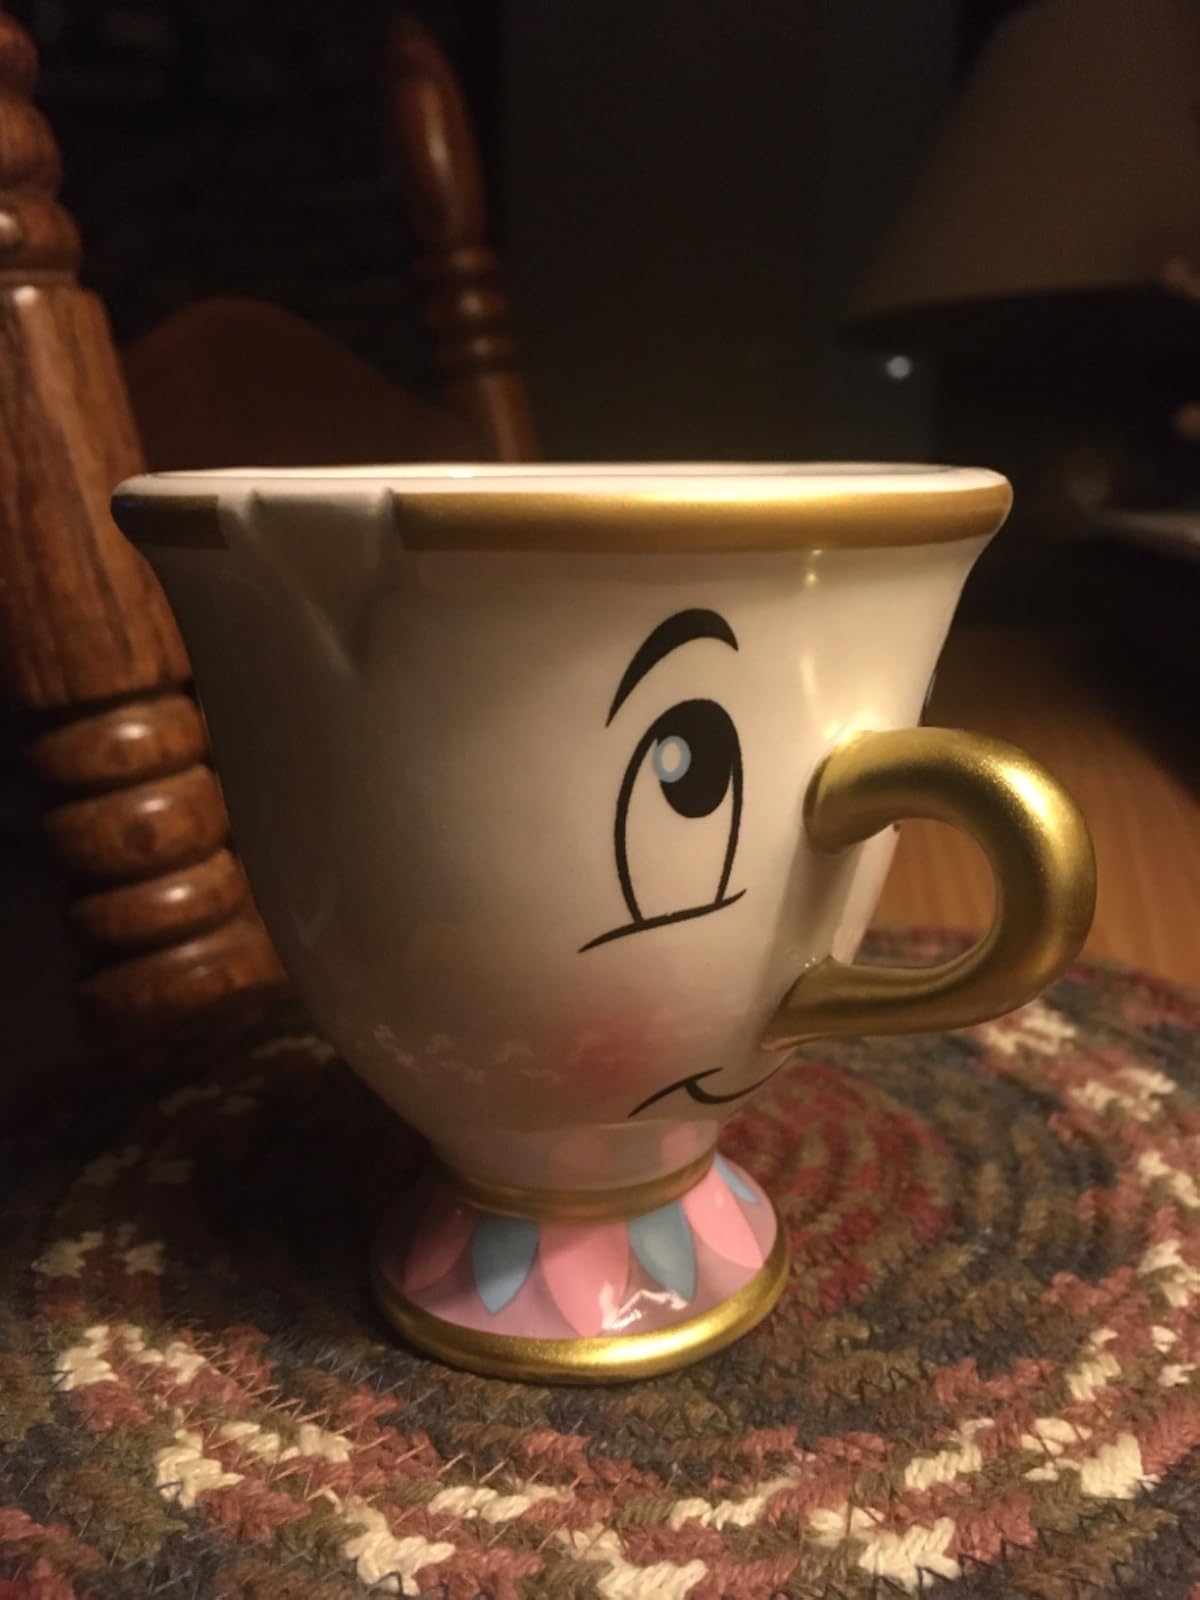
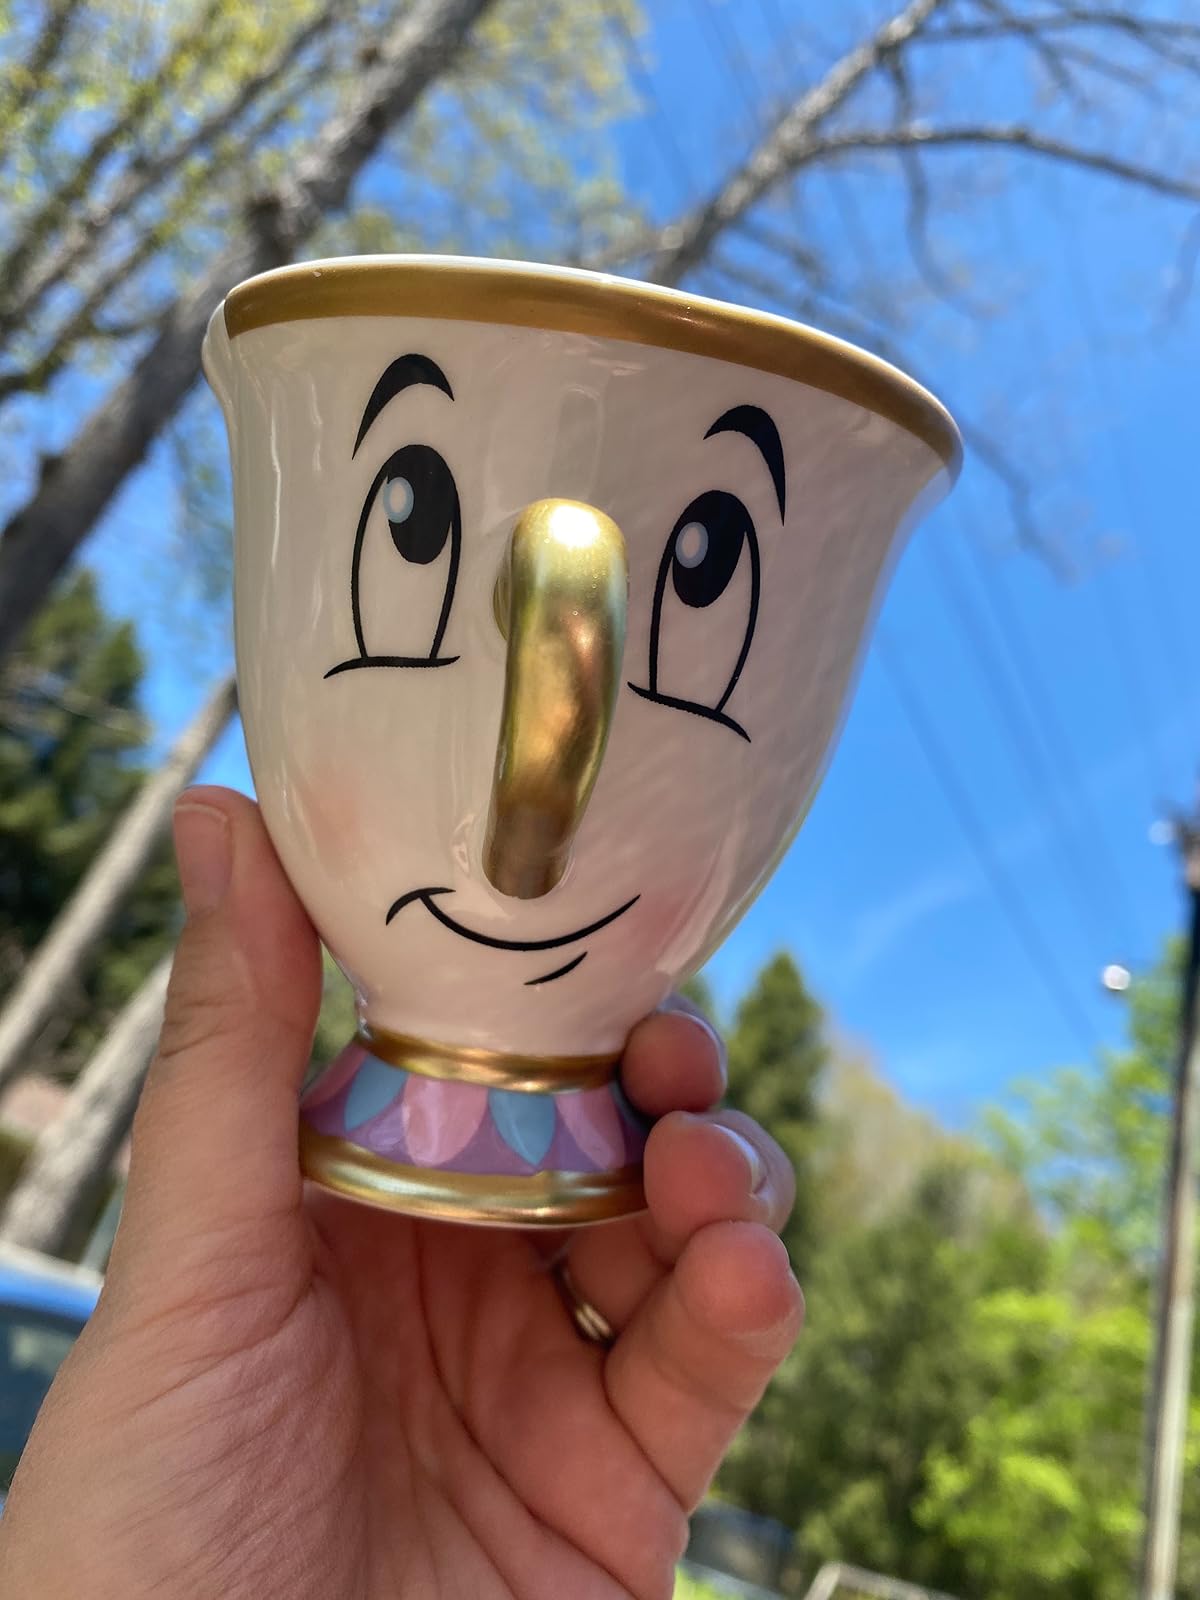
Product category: items_mug
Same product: yes